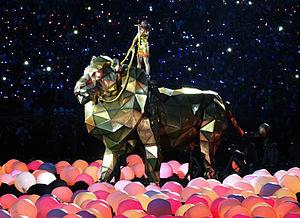
Le Super Bowl [ˈsupɚ boʊl] est la finale du championnat organisé par la National Football League, ligue américaine de football américain. Conclusion des séries éliminatoires, il oppose les vainqueurs des deux conférences de la ligue, l'American Football Conference et la National Football Conference. Le match clôt une saison d'environ cinq mois, allant de septembre à février.
Roar est une chanson interprétée par la chanteuse américaine Katy Perry extraite de son quatrième album studio, Prism, sortie le 12 août 2013. Cette chanson se distingue plus fortement des précédentes, car plusieurs vidéos promotionnelles ont été dévoilées, notamment par le biais de plateformes de vidéos en ligne. Dans la première d'entre elles, on peut voir l'artiste brûler sa perruque bleue, l'un des symboles de l'ère Teenage Dream. Dans la seconde, elle assiste à l'enterrement de plusieurs autres de ces symboles, on peut d'ailleurs voir la chanteuse esquisser un sourire. Encore dans une autre, nous pouvons entendre et voir un chat, qui se mettra à rugir à la fin de la courte vidéo. Ce titre s'est vendu à plus de 10 millions d'exemplaires aux États-Unis et 15 millions dans le monde. D'ailleurs, en juillet 2015, le clip vidéo dépasse 1 milliard de vues sur YouTube. En février 2020, le clip vidéo comptabilise plus de 3 milliards en vues sur YouTube, c'est la première artiste féminine à atteindre ce palier. C’est le clip le plus vu par une artiste féminine. Il s'agit du plus grand succès de carrière de la chanteuse après Firework sortie en 2011.